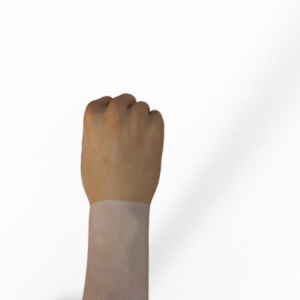
Label: rock